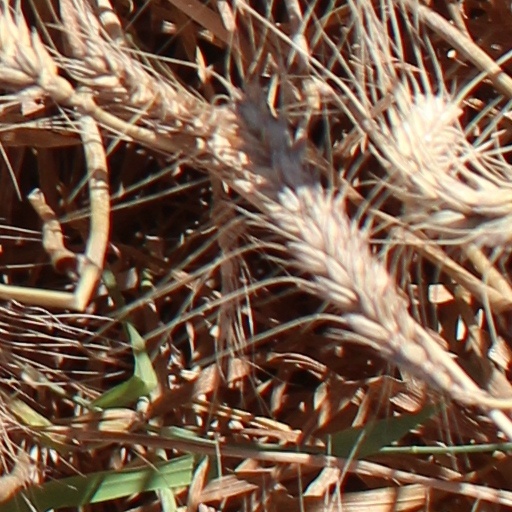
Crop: wheat